Polish Golden Age

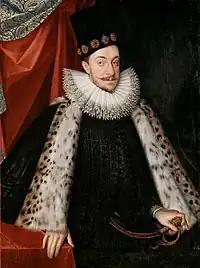
Sigismund III Vasa (1566-1632) was one of the most controversial Polish monarchs. Fervently Catholic and aiming to seize absolute power in the region, under his rule Poland was at its largest territorial extent

With the Union of Lublin, a unified Polish–Lithuanian Commonwealth ("Rzeczpospolita") was created in 1569, stretching from the Baltic Sea and the Carpathian mountains to present-day Belarus and western and central Ukraine (which earlier had been Kievan Rus' principalities). Within the new federation some degree of formal separation of Poland and Lithuania was retained (distinct state offices, armies, treasuries and judicial systems), but the union became a multinational entity with a common monarch, parliament, monetary system and foreign-military policy, in which only the nobility enjoyed full citizenship rights. Moreover, the nobility's uppermost stratum was about to assume the dominant role in the Commonwealth, as magnate factions were acquiring the ability to manipulate and control the rest of "szlachta" to their clique's private advantage. This trend, facilitated further by the liberal settlement and land acquisition consequences of the union, became apparent around the time of the 1572 death of Sigismund Augustus, the last monarch of the Jagiellonian dynasty.